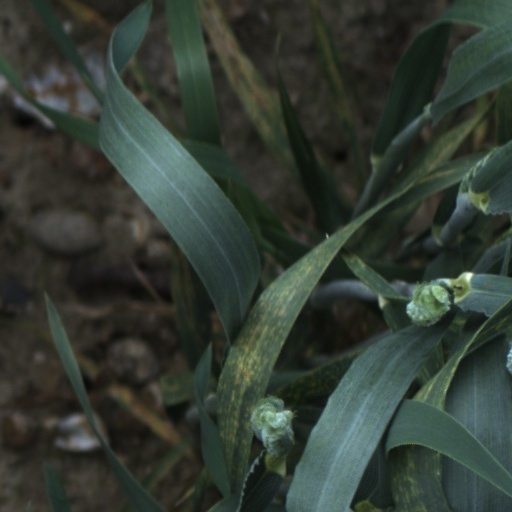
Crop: wheat